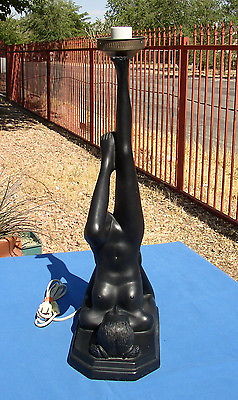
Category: lamp